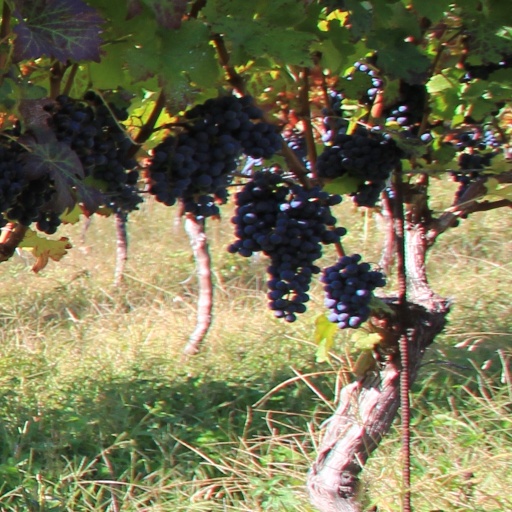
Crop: grape